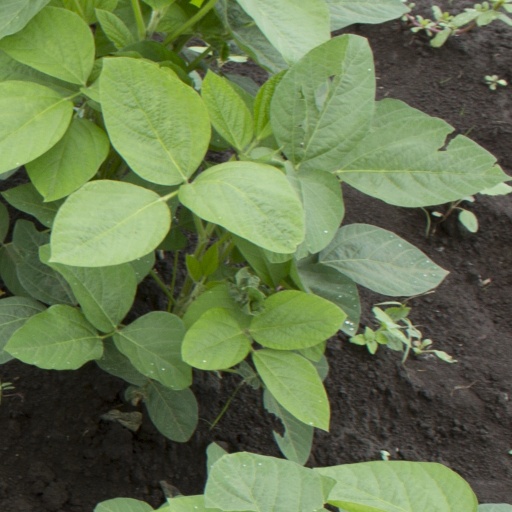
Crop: soybean